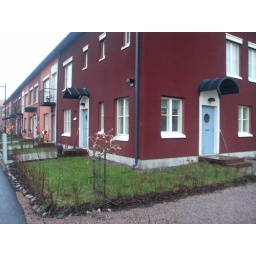
Unbelievable - grass is green at thd end of december in helsinki!